Tet Offensive

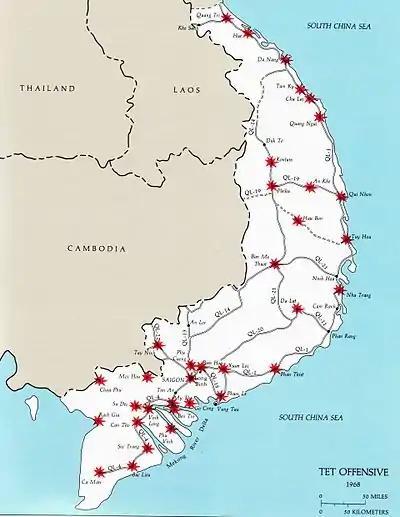
A number of South Vietnamese targets during the Tet offensive

At 03:40 on the foggy morning of 31 January, allied defensive positions north of the Hương River in the city of Huế were mortared and rocketed and then attacked by two battalions of the PAVN 6th Regiment. Their target was the ARVN 1st Division headquarters located in the Citadel, a three-square mile complex of palaces, parks, and residences, which were surrounded by a moat and a massive earth and masonry fortress. The undermanned ARVN defenders, led by General Ngô Quang Trưởng, managed to hold their position, but the majority of the Citadel fell to the PAVN. On the south bank of the river, the PAVN 4th Regiment attempted to seize the local MACV headquarters, but was held at bay by a makeshift force of approximately 200 Americans. The rest of the city was overrun by PAVN forces that initially totaled approximately 7,500 men. Both sides then rushed to reinforce and resupply their forces. Lasting 25 days, the battle of Huế became one of the longest and bloodiest single battles of the Vietnam War.